Ágnes Szávay

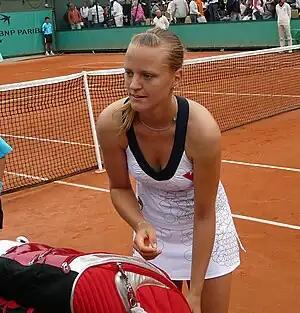
Ágnes Szávay at Roland Garros, 2008

Szávay began the year at the Mondial Australian Women's Hardcourt in Gold Coast. Szávay and Dinara Safina, the third seeded team, won the doubles title, defeating the first and second seeded teams in the semifinals and final, respectively.